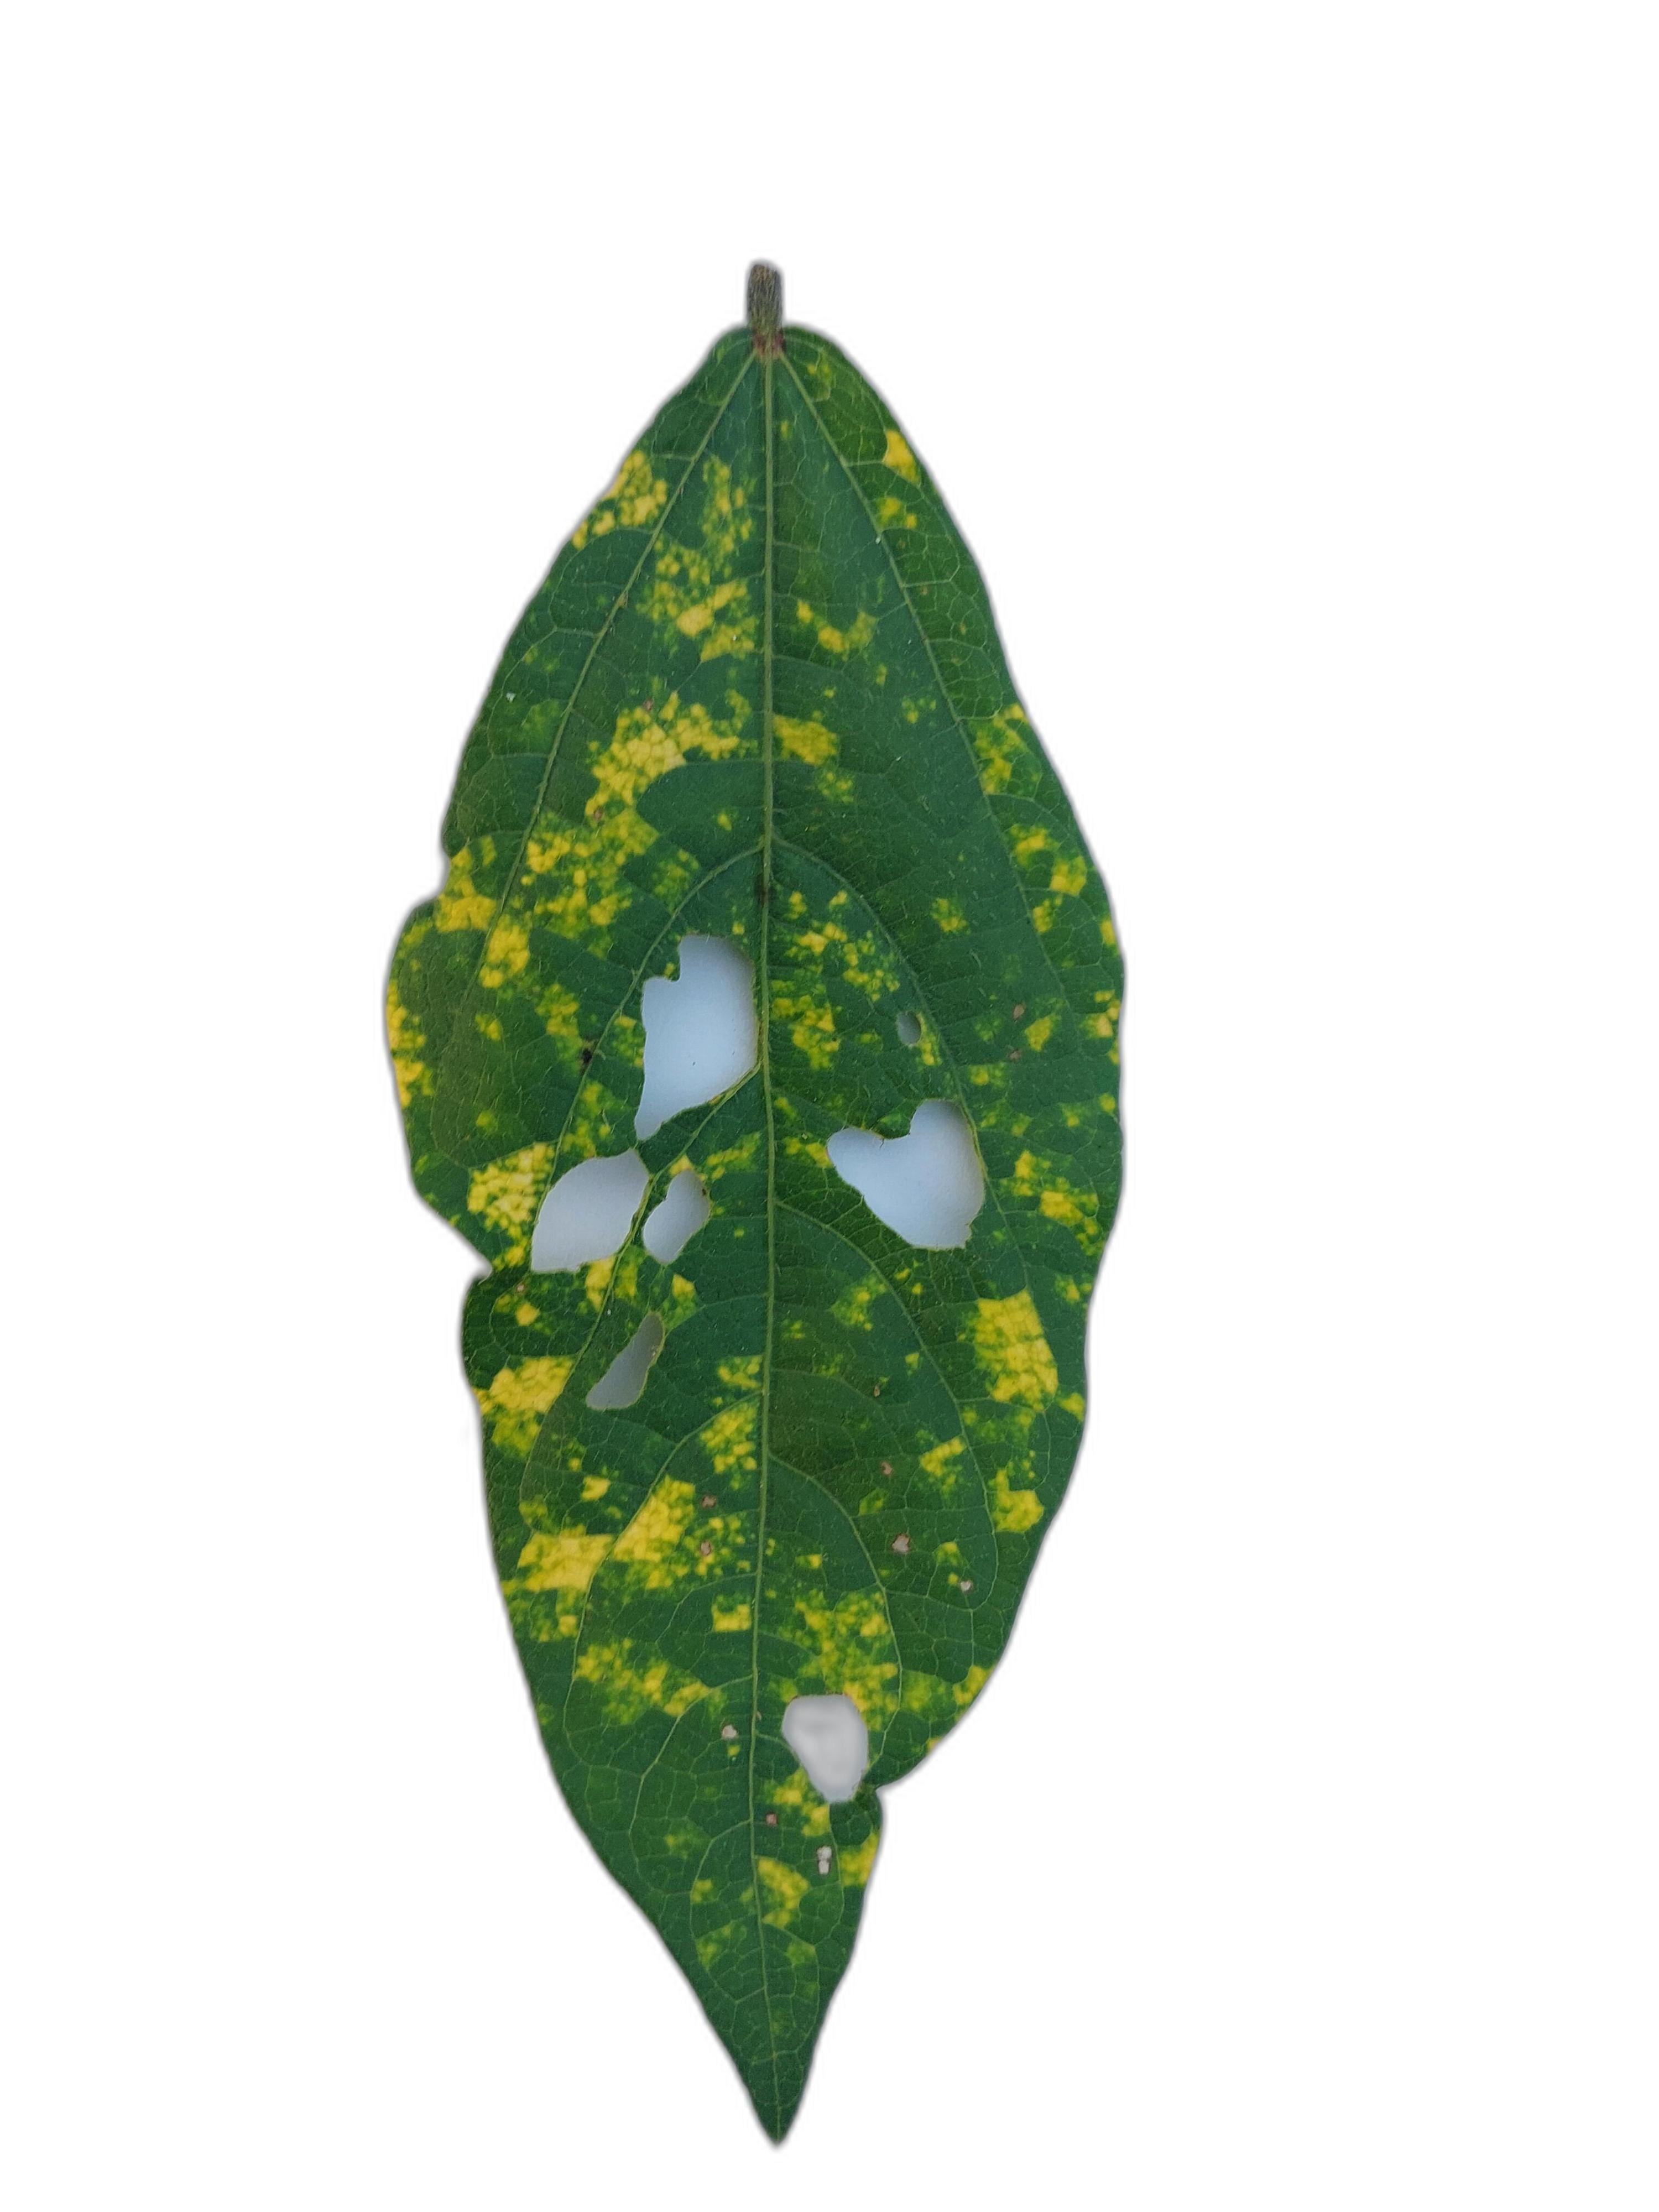
Label: Yellow Mosaic